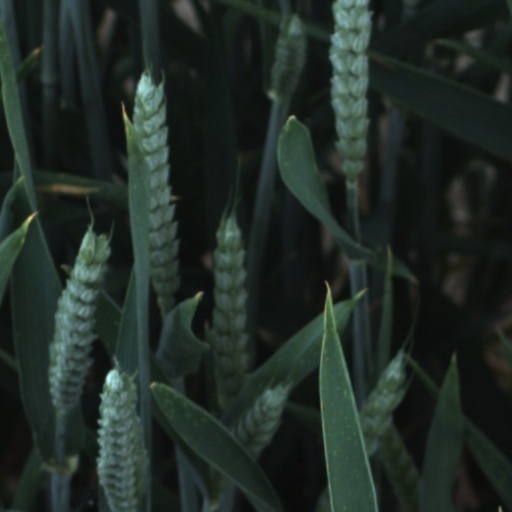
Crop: wheat